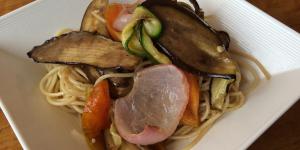
ensalada de pastas y verduras asadas